Eunice Rockwood Oberly

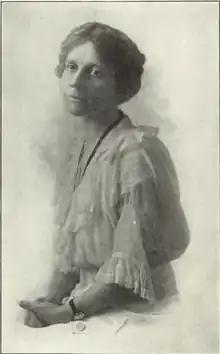
Eunice Rockwood Oberly

She served as representative on the Congressional Joint Commission on Reclassification of Federal Employees, where she helped successfully gain fairer recognition of library activities. She published multiple works on bibliography and agricultural librarianship: